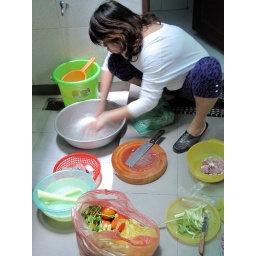
this is how &amp;quot;sinks&amp;quot; work in vietnam -- a faucet ad a tiled recessed area in the floor